Marejada

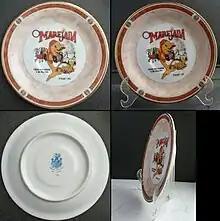
Souvenir plate of Marejada fiesta made in Itajaí, Brazil, by Germer Porcelanas Finas SA

Marejada is one of the most popular national Brazilian celebrations (fiestas) in Itajaí city, Santa Catarina state. This celebration commemorates the first disembarkation of European people from Portugal to the Brazilian coast. Marejada calling from word “mar” and can be translated as Portugalization. The festival also celebrates sea food—fishing is one of the main economic activities of Itajaí regions. The main food on this fiesta is sea food and the main drink is beer—it is why this fiesta looking like beer makers celebrate. Also this fiesta is folklore of Brazil. Symbols of Marejada—fish in cap and human face playing accordion, shrimps on the plate, one glass of beer, dancing group in national clothes—are painted on the souvenir plate from Marejada fiesta (see photo).